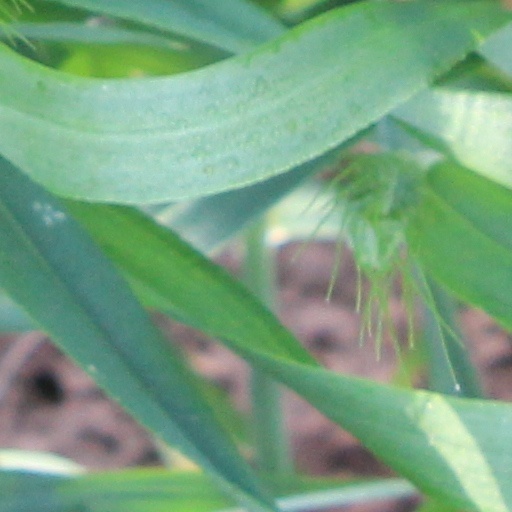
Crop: wheat